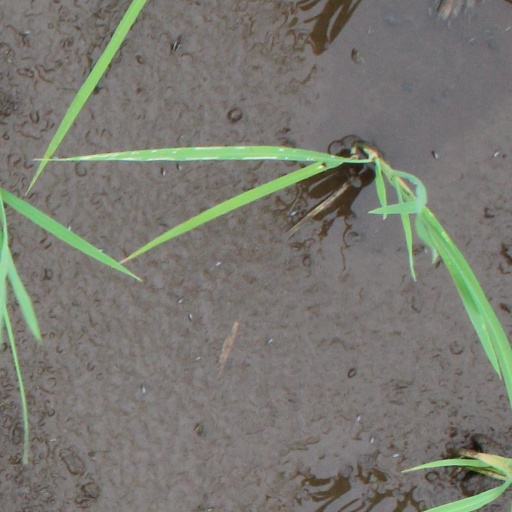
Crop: rice